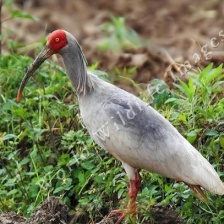
Species: ASIAN CRESTED IBIS
Scientific name: NIPPONIA NIPPON